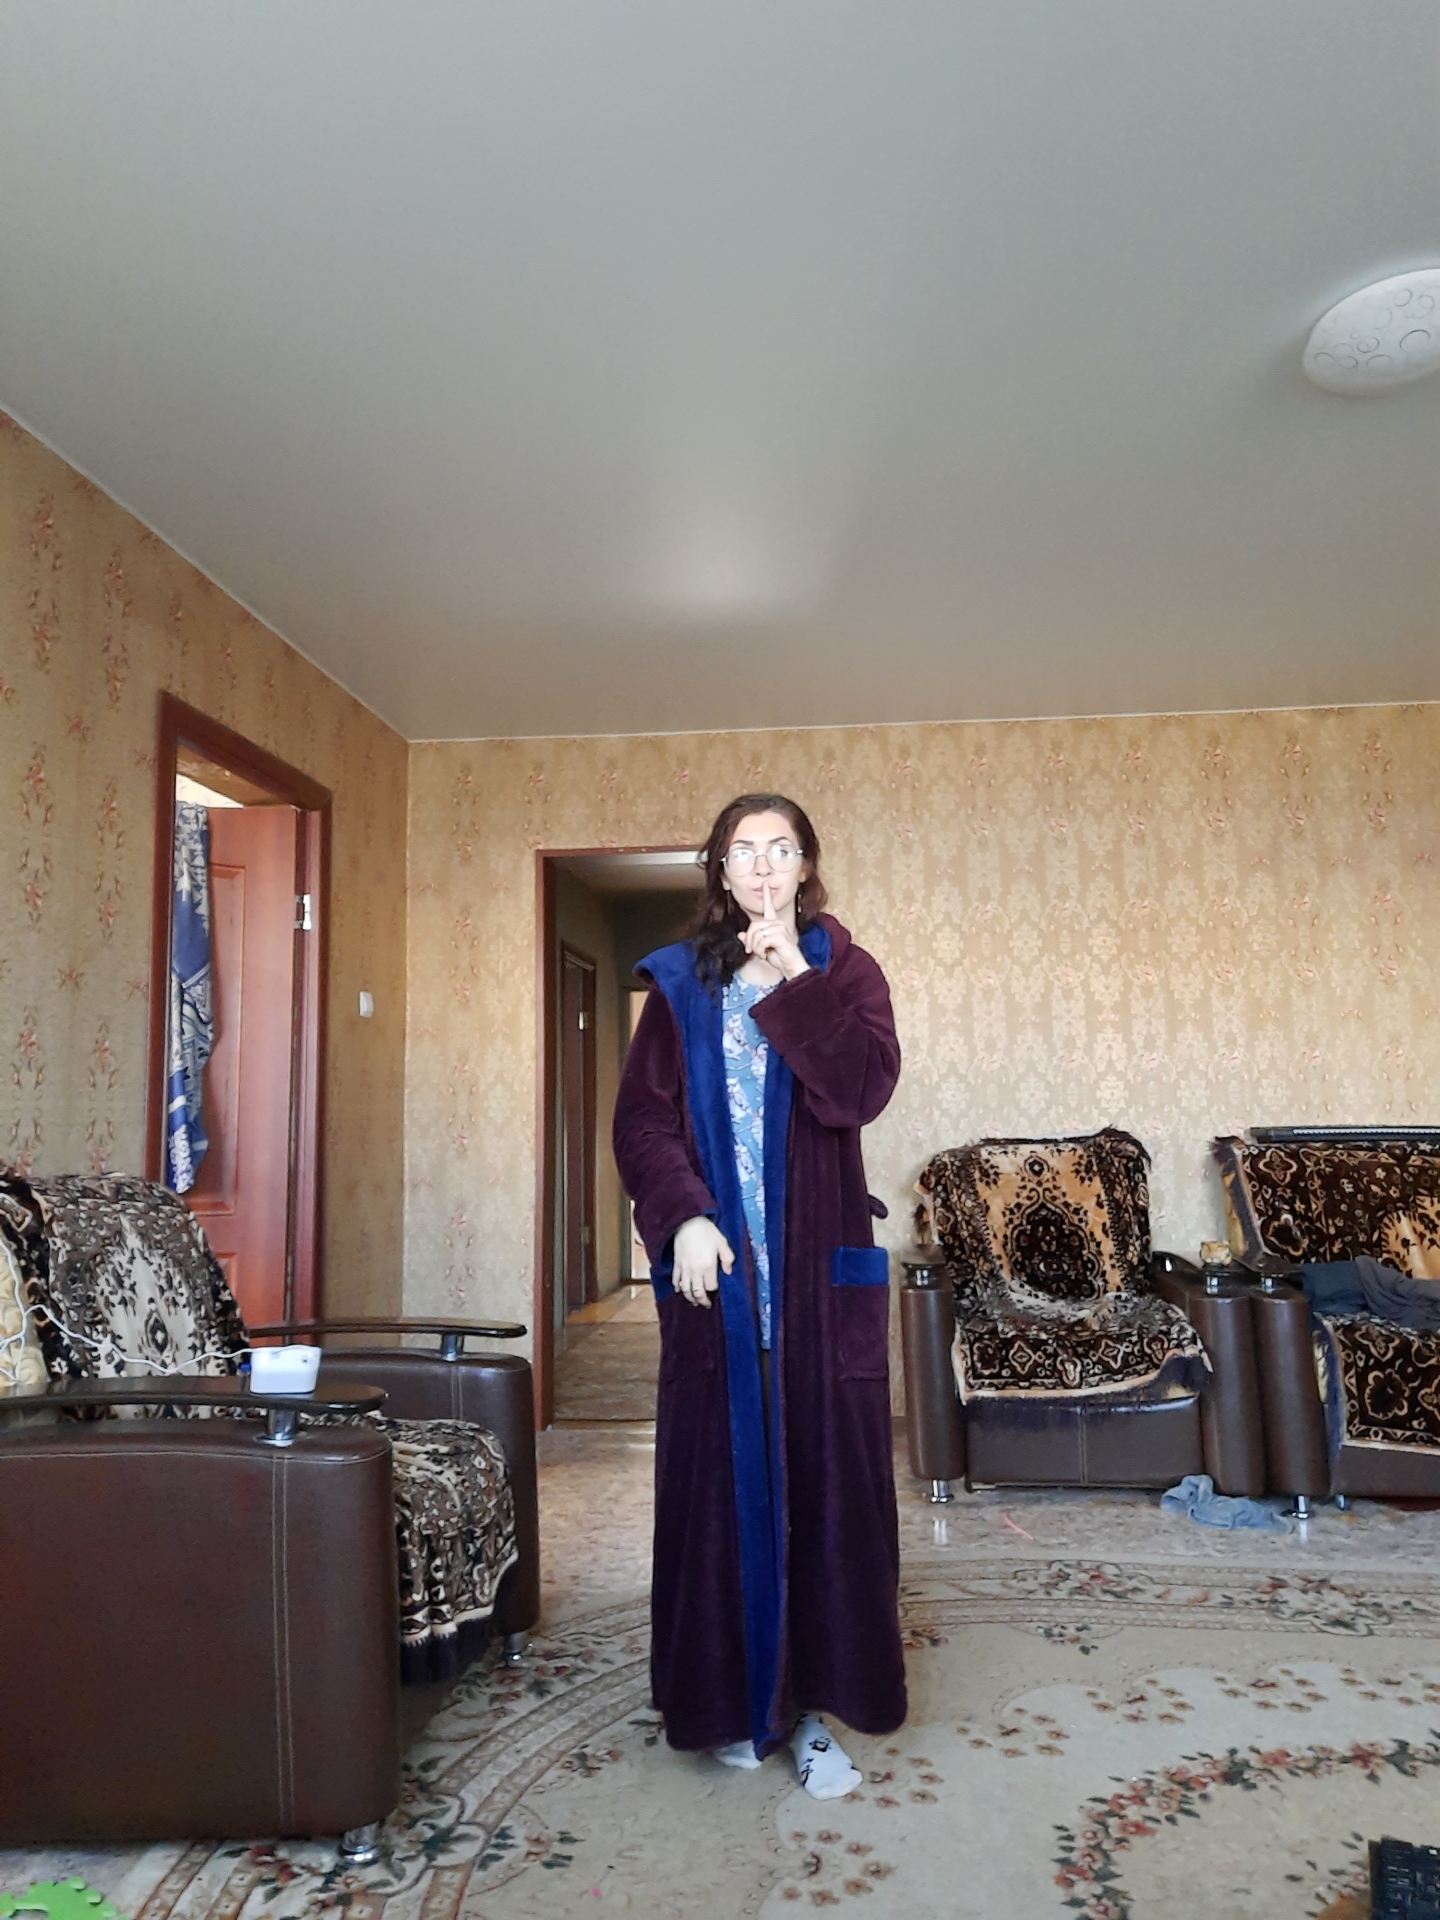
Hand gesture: mute